Penangunni

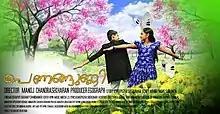
"Paazhunni" film poster

Penangunni is a 2013 Malayalam 3D film directed by Manoj Chandrasekharan, starring child actors Abhijith Sanal and Vaishnavi in the lead roles. Based on the poem "Penangunni" by Kureepuzha Sreekumar, which itself won the Balasahithya Award from the Kerala Sahithya Academy in 2003, The film was released 2 August 2013.